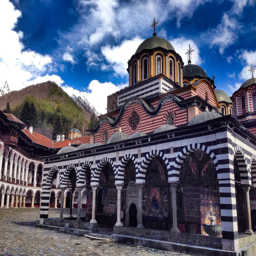
a site , is home to some of the most psychedelic murals in the world .